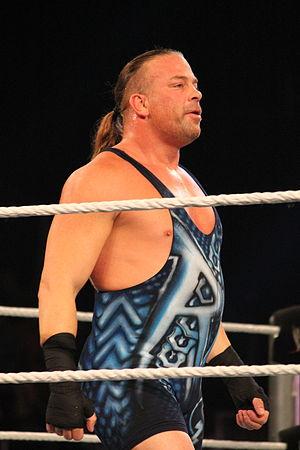
Roberto Alexander Szatkowski, plus connu sous le nom de Rob Van Dam, est un catcheur américain. Il est connu pour avoir travaillé avec la Extreme Championship Wrestling, puis à la World Wrestling Entertainment.il travaille actuellement a Impact Wrestling